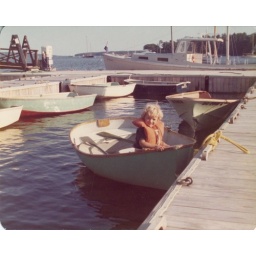
boy in boat